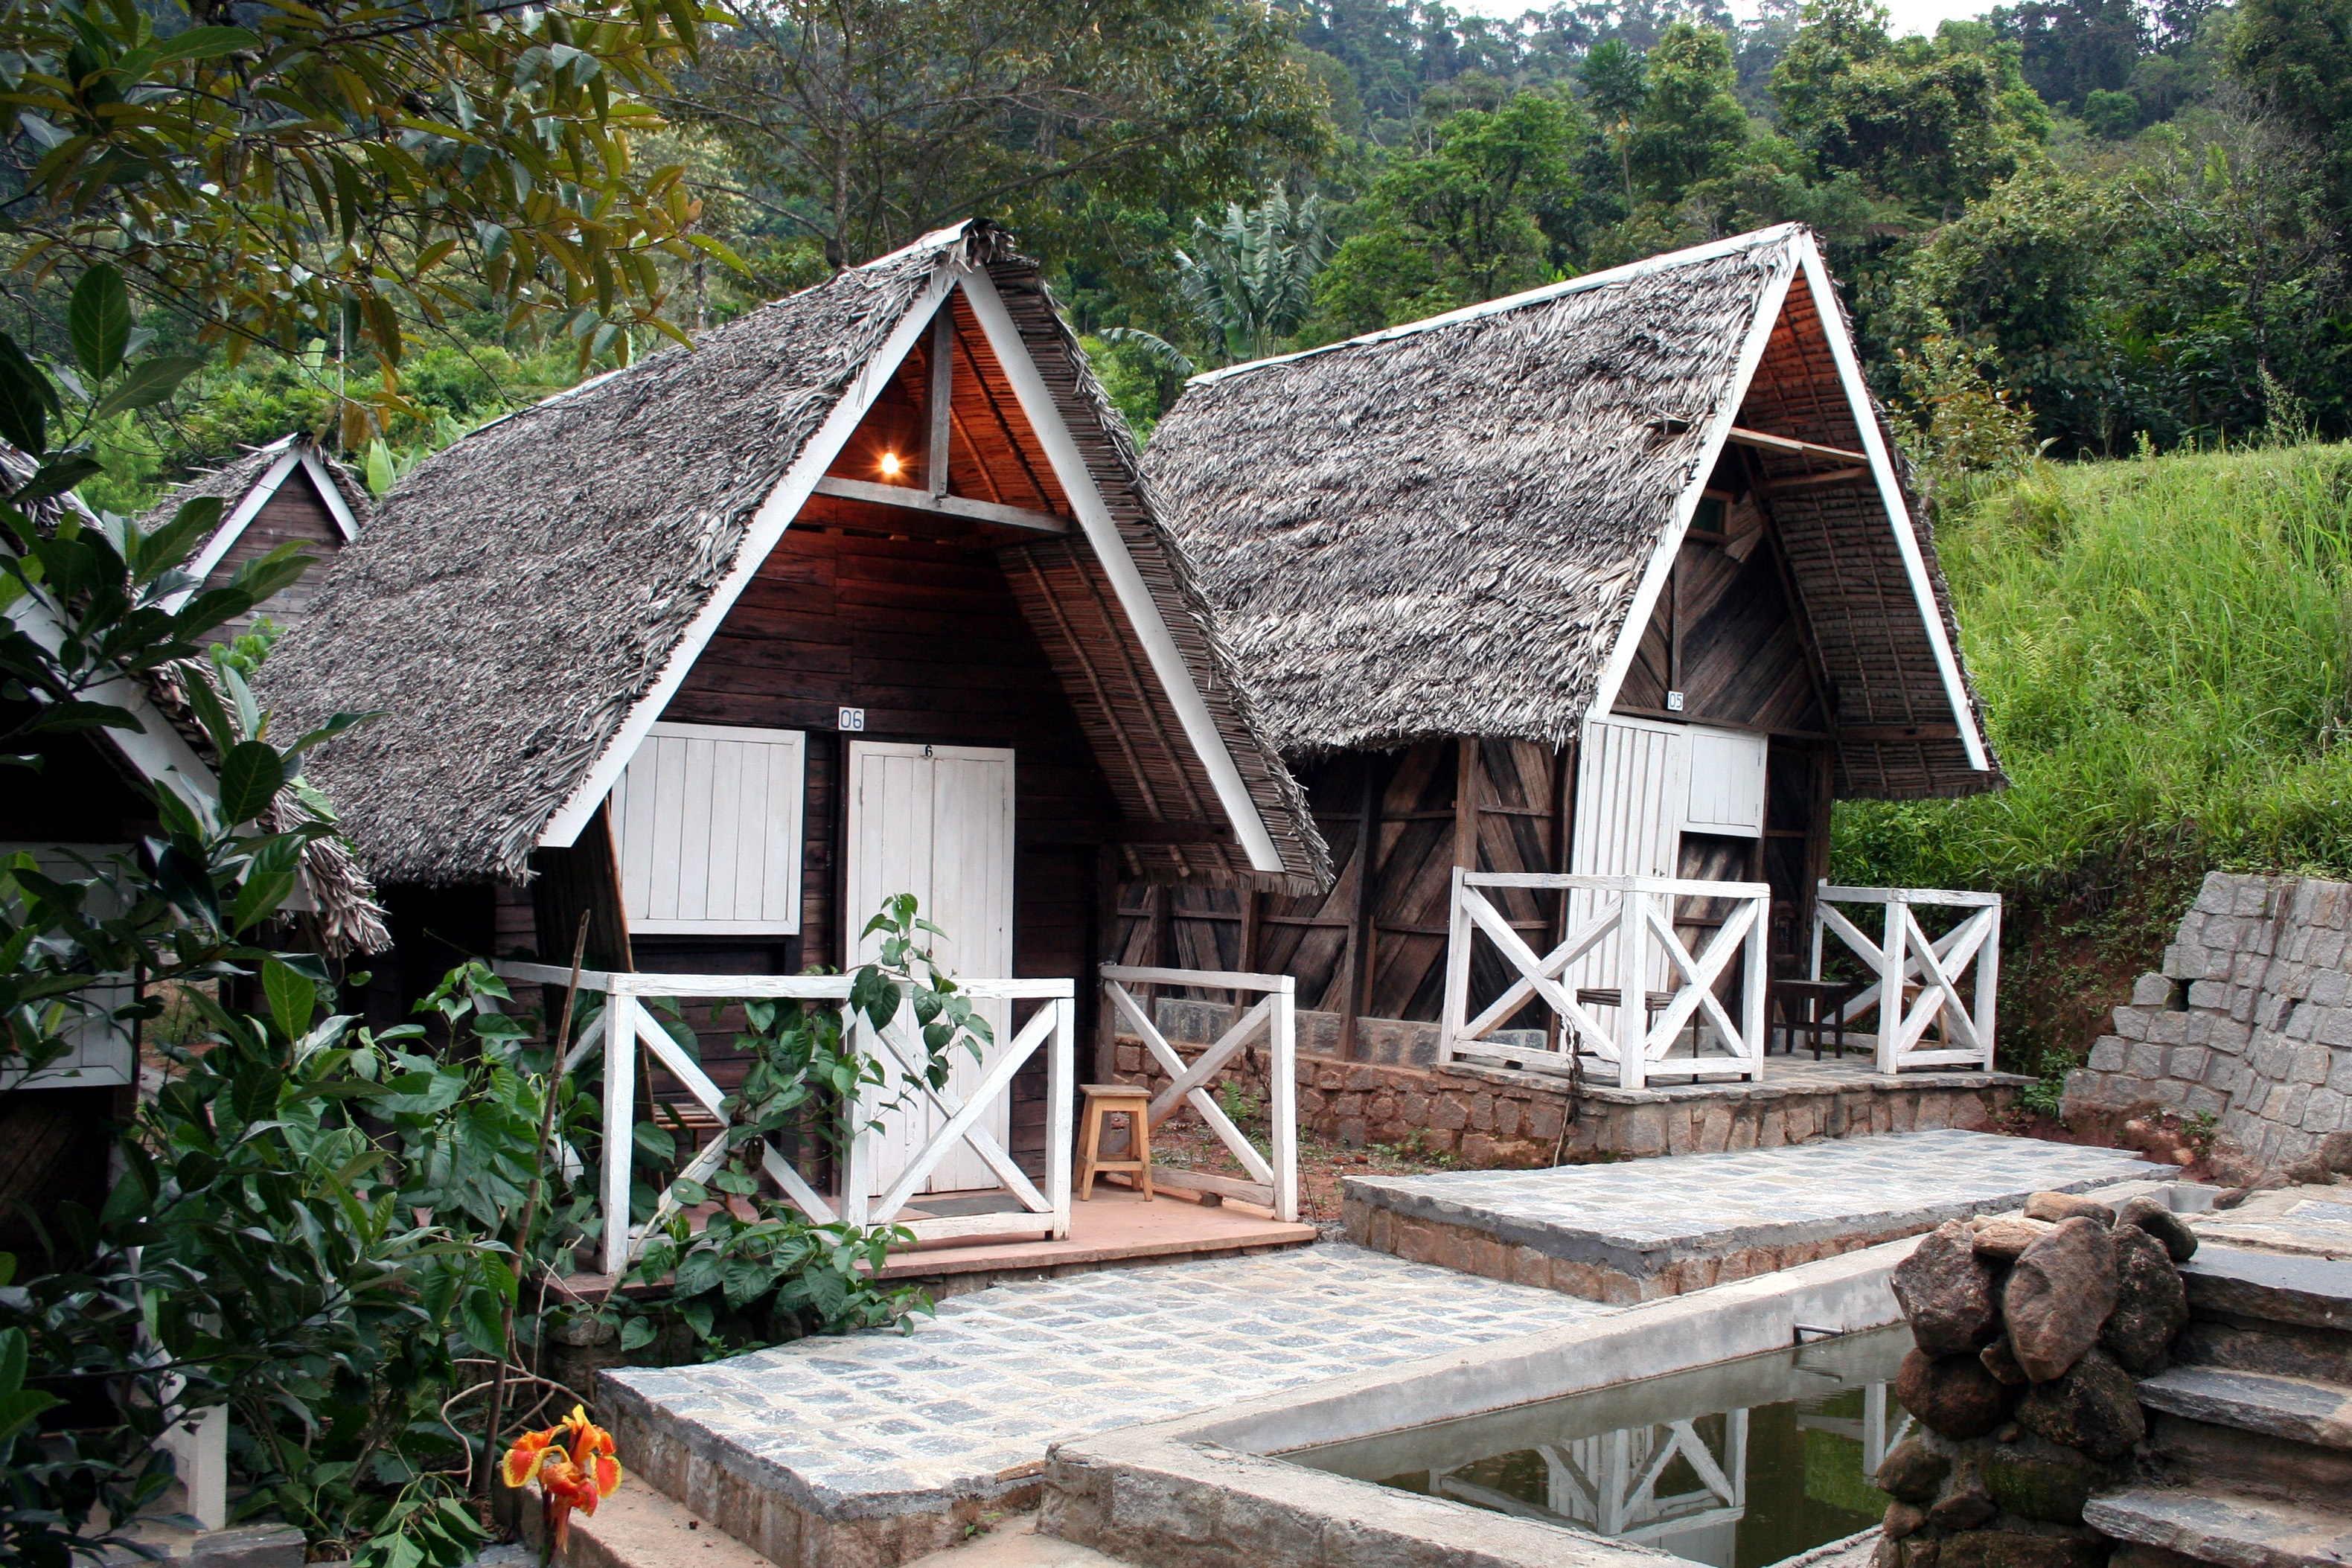
countryside, house, building, home, hut, village, green, jungle, cottage, backyard, outside, resort, farmhouse, madagascar, log cabin, country house, outdoor structure